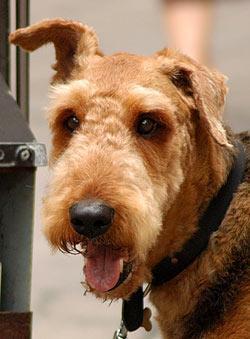
wire-haired_fox_terrier